Boulonnais horse

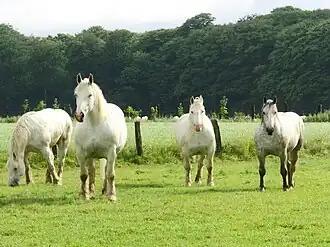
Boulonnais horses at pasture in Le Titre, Somme, France

During the 17th century, the smaller Mareyeuse type was used for transporting fresh fish from Boulogne to Paris, a distance of almost 200 miles, in under 18 hours. This journey is remembered annually in the Route du Poisson race. Only mares pulled small carts full of ice and fish on the relay-style trip. By 1884, the Boulonnais was called the "largest and most valuable of that kind of horse in France". At that time, they were used to move heavy blocks of building stone in Paris, with six to eight horses drawing blocks of several tons. During the 20th century, the larger Boulonnais type was utilized by the French army, and highly regarded for its ability to pull artillery and supply wagons. Falling demand for the breed means that today it is bred mainly for horsemeat. In 2010, 60 percent of Boulonnais horses bred in France were intended for slaughter, and 80 percent of these were exported, mainly to Italy, to be fattened before being sent to slaughterhouses. However, the sector is in crisis due to falling prices, controversy and the importation of cheap meat; despite a resurgence following the Mad Cow scares of the 1990s, the consumption of horse meat has fallen sharply, although the Nord-Pas-de-Calais region remains the largest consumer of horse meat in France.